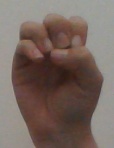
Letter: ha